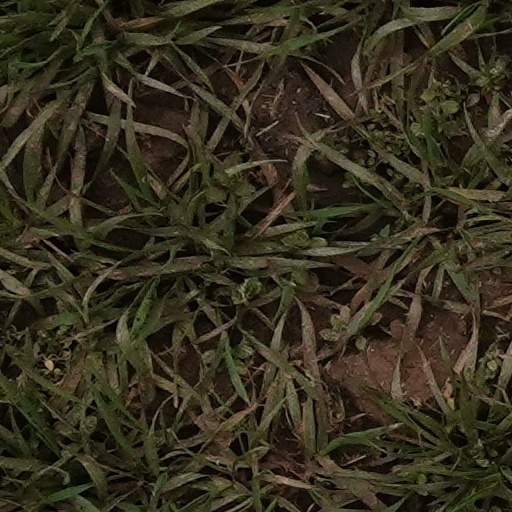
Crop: wheat